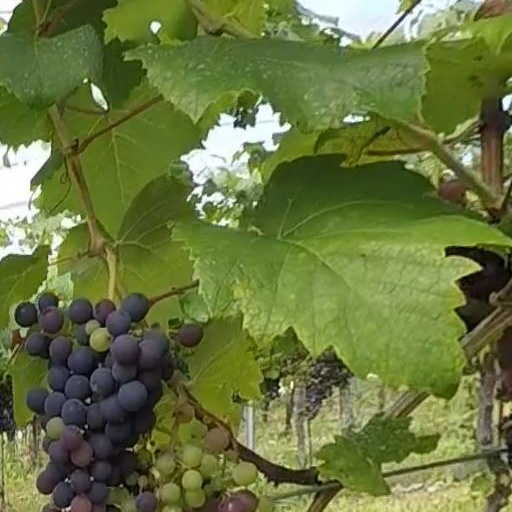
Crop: grape